Taj ud-Din Firuz Shah

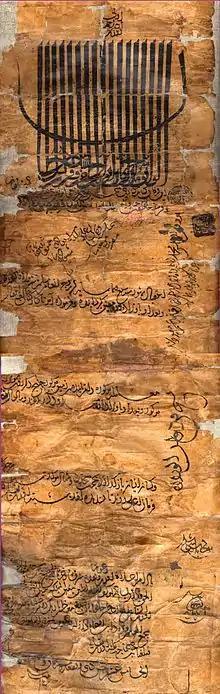
Taj ud-Din Firuz Shah of the Bahmani Sultanate's Firman.

At the beginning of his reign, Harihara II of the Vijayanagar Empire had advanced as far as the Raichur Doab and posed a threat to the Bahmanis. This threat was thwarted by a calculated and incisive attack by Firuz.